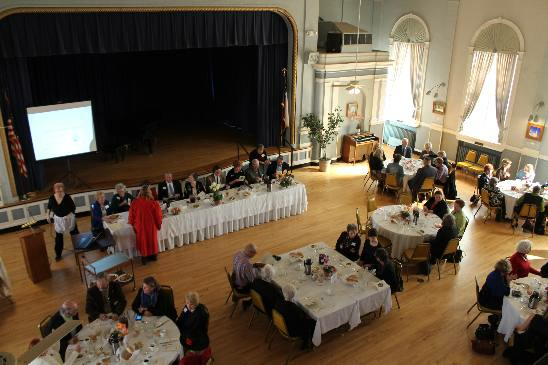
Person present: Yes